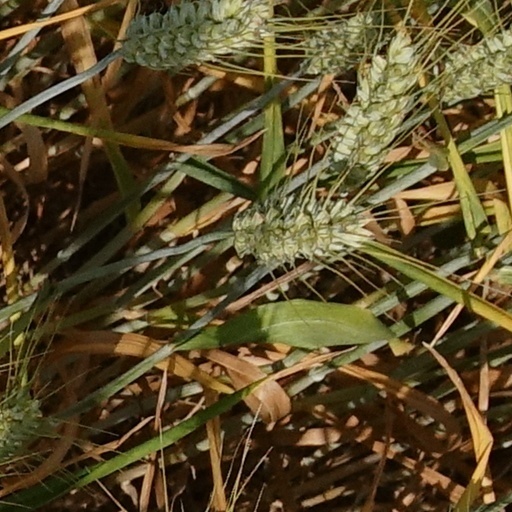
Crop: wheat